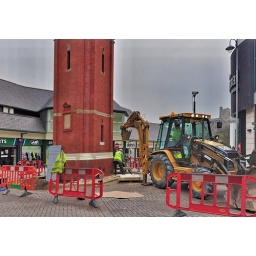
Nikon D90/AF-S DX VR Zoom-Nikkor 18-200mm f/3.5-5.6G IF-EDNorth Wales, Bangor, Stryd Fawr. Refurbishment of the clock tower under way.